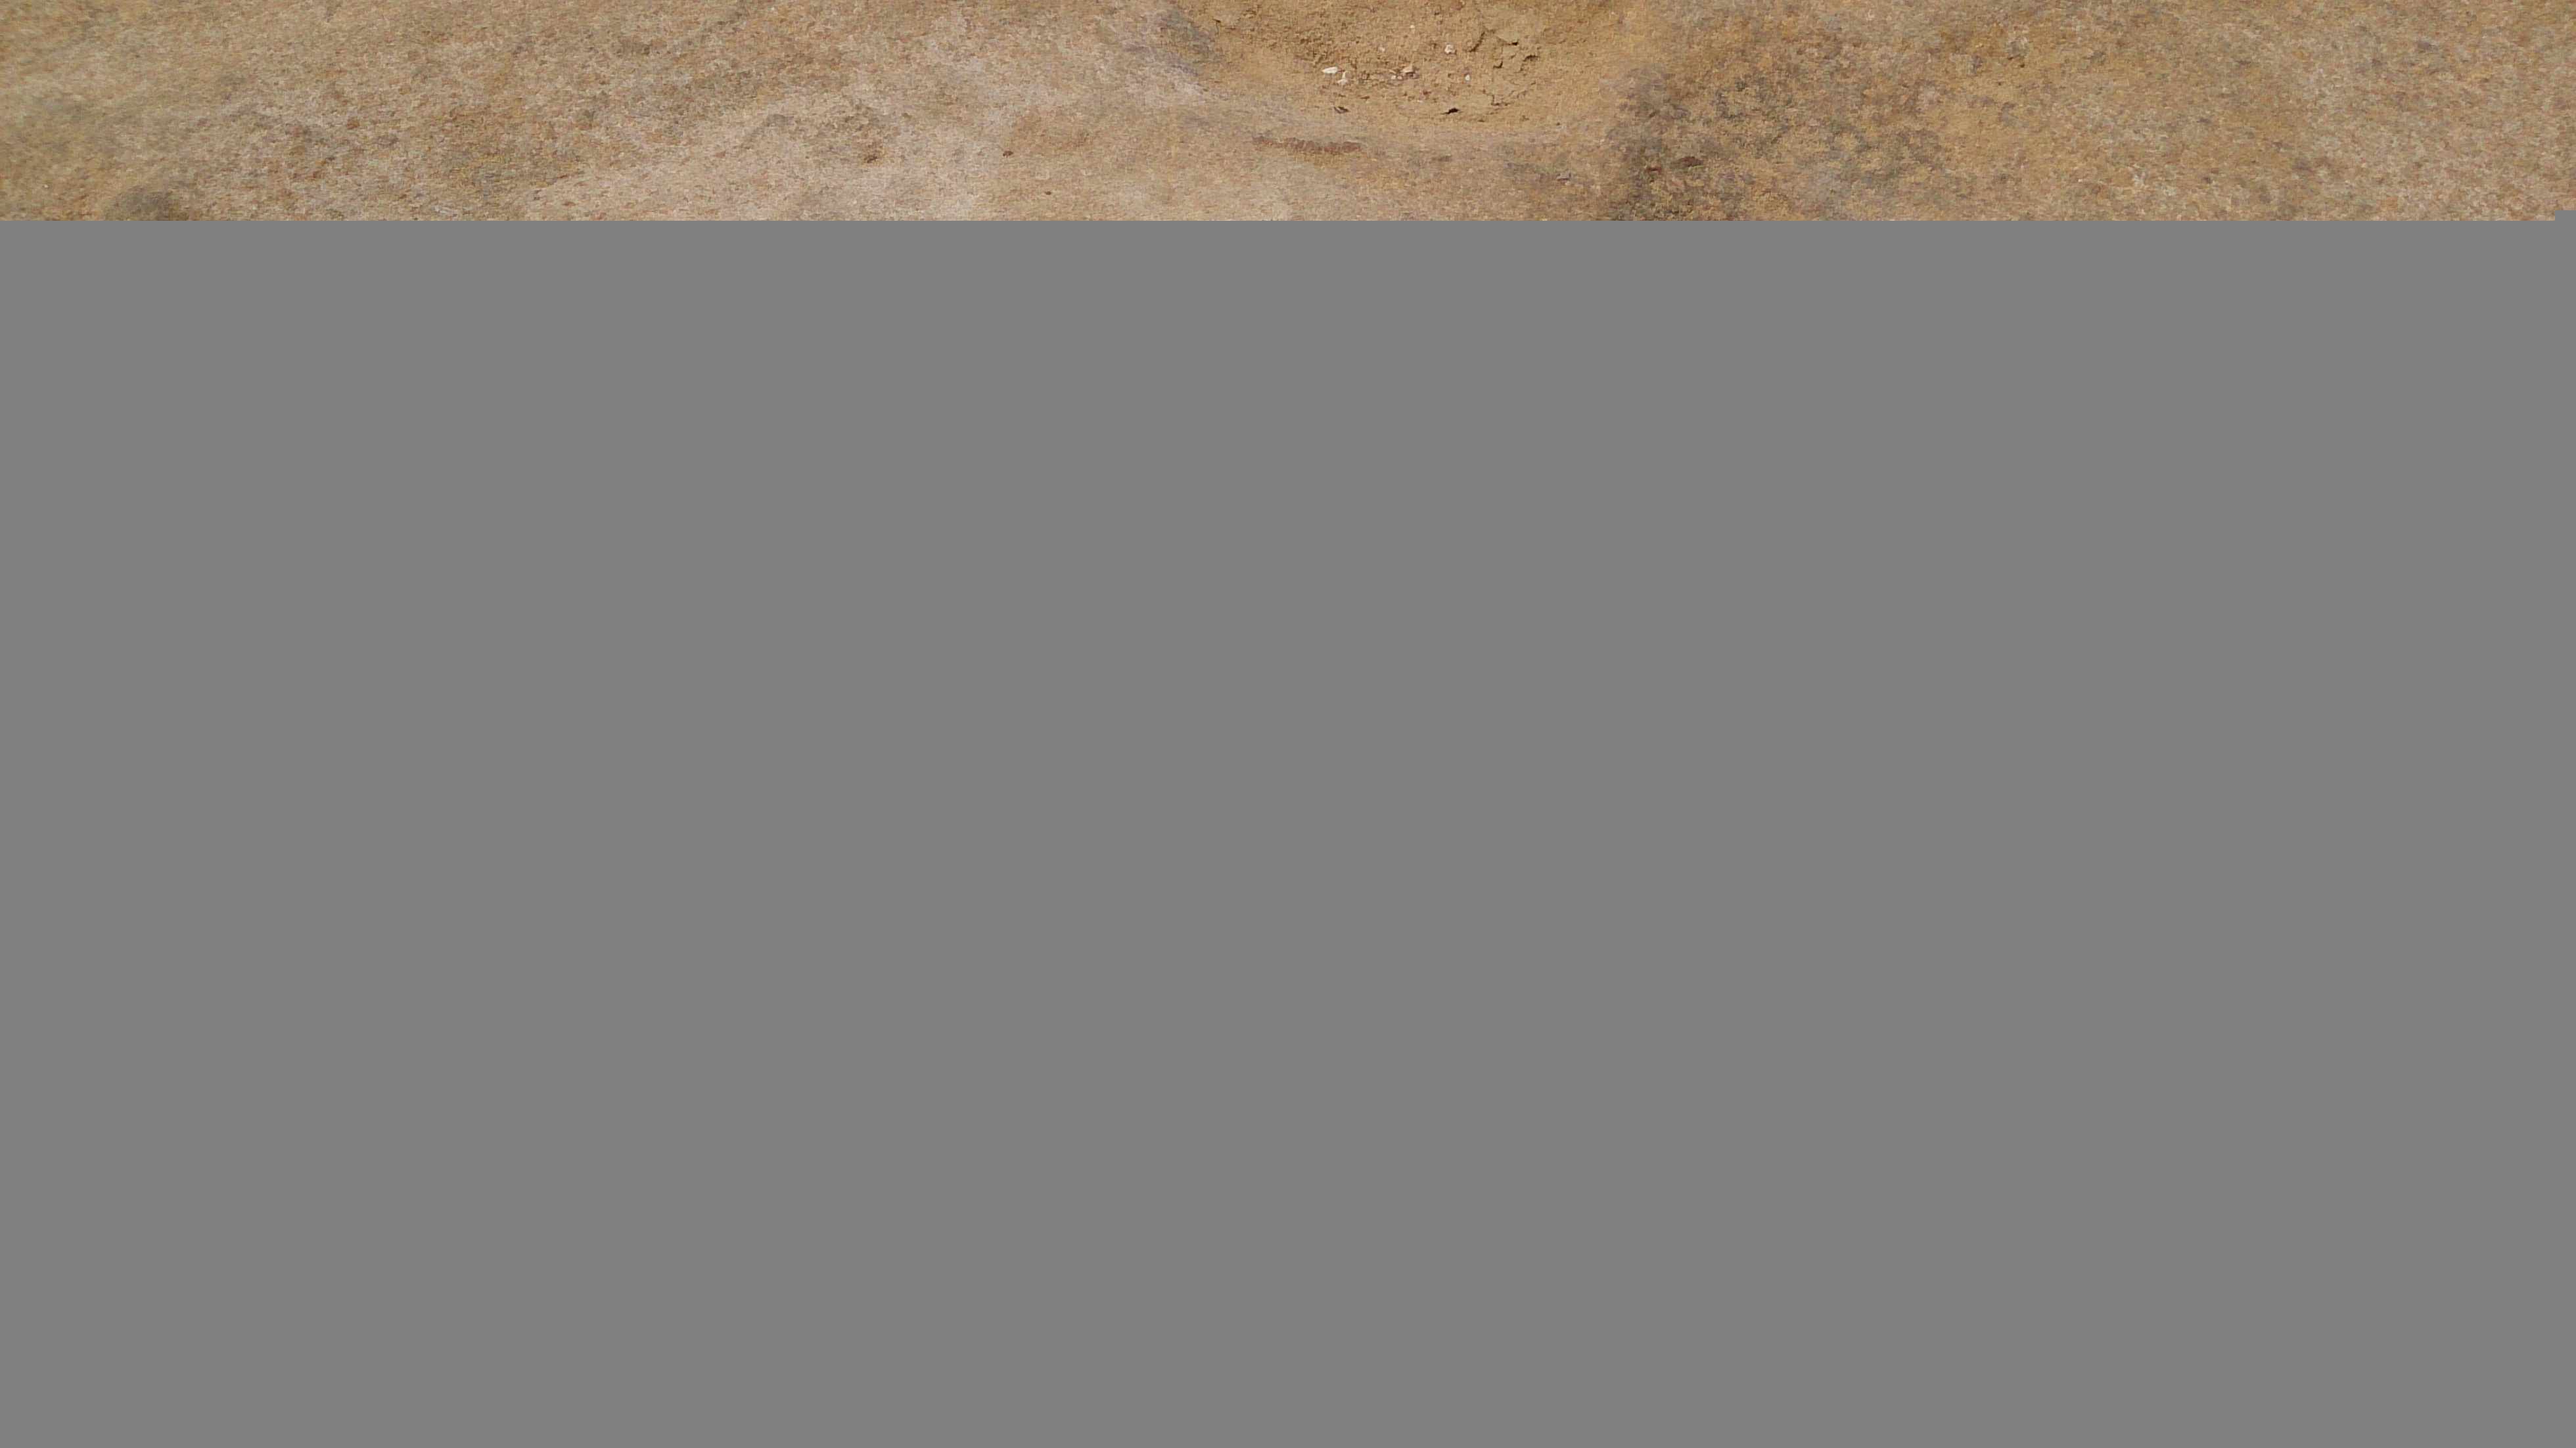
structure, wood, floor, ceiling, pattern, line, column, curtain, decor, material, interior design, textile, design, hardwood, wallpaper, fossil, molding, quality, yehliu, window covering, window treatment